Gresham, Oregon

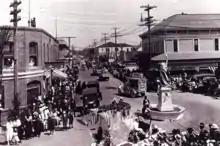
Downtown Gresham in 1918

The area now known as Gresham was first settled in 1851 by brothers Jackson and James Powell, who laid claim to land under the Donation Land Claim Act of 1850 and named the settlement Powell's Valley. In 1884, a local merchant petitioned for a post office from the United States Post Office Department to be established in his store, proposing to name it after Postmaster General Walter Q. Gresham if his request was granted. Concurrently, other community members secured a post office named "Campground," which referred to the area's religious camp meeting site and its convenience as a stop for travelers heading to Portland. Once the Post Office Department recognized its error, it revoked the Campground post office designation.